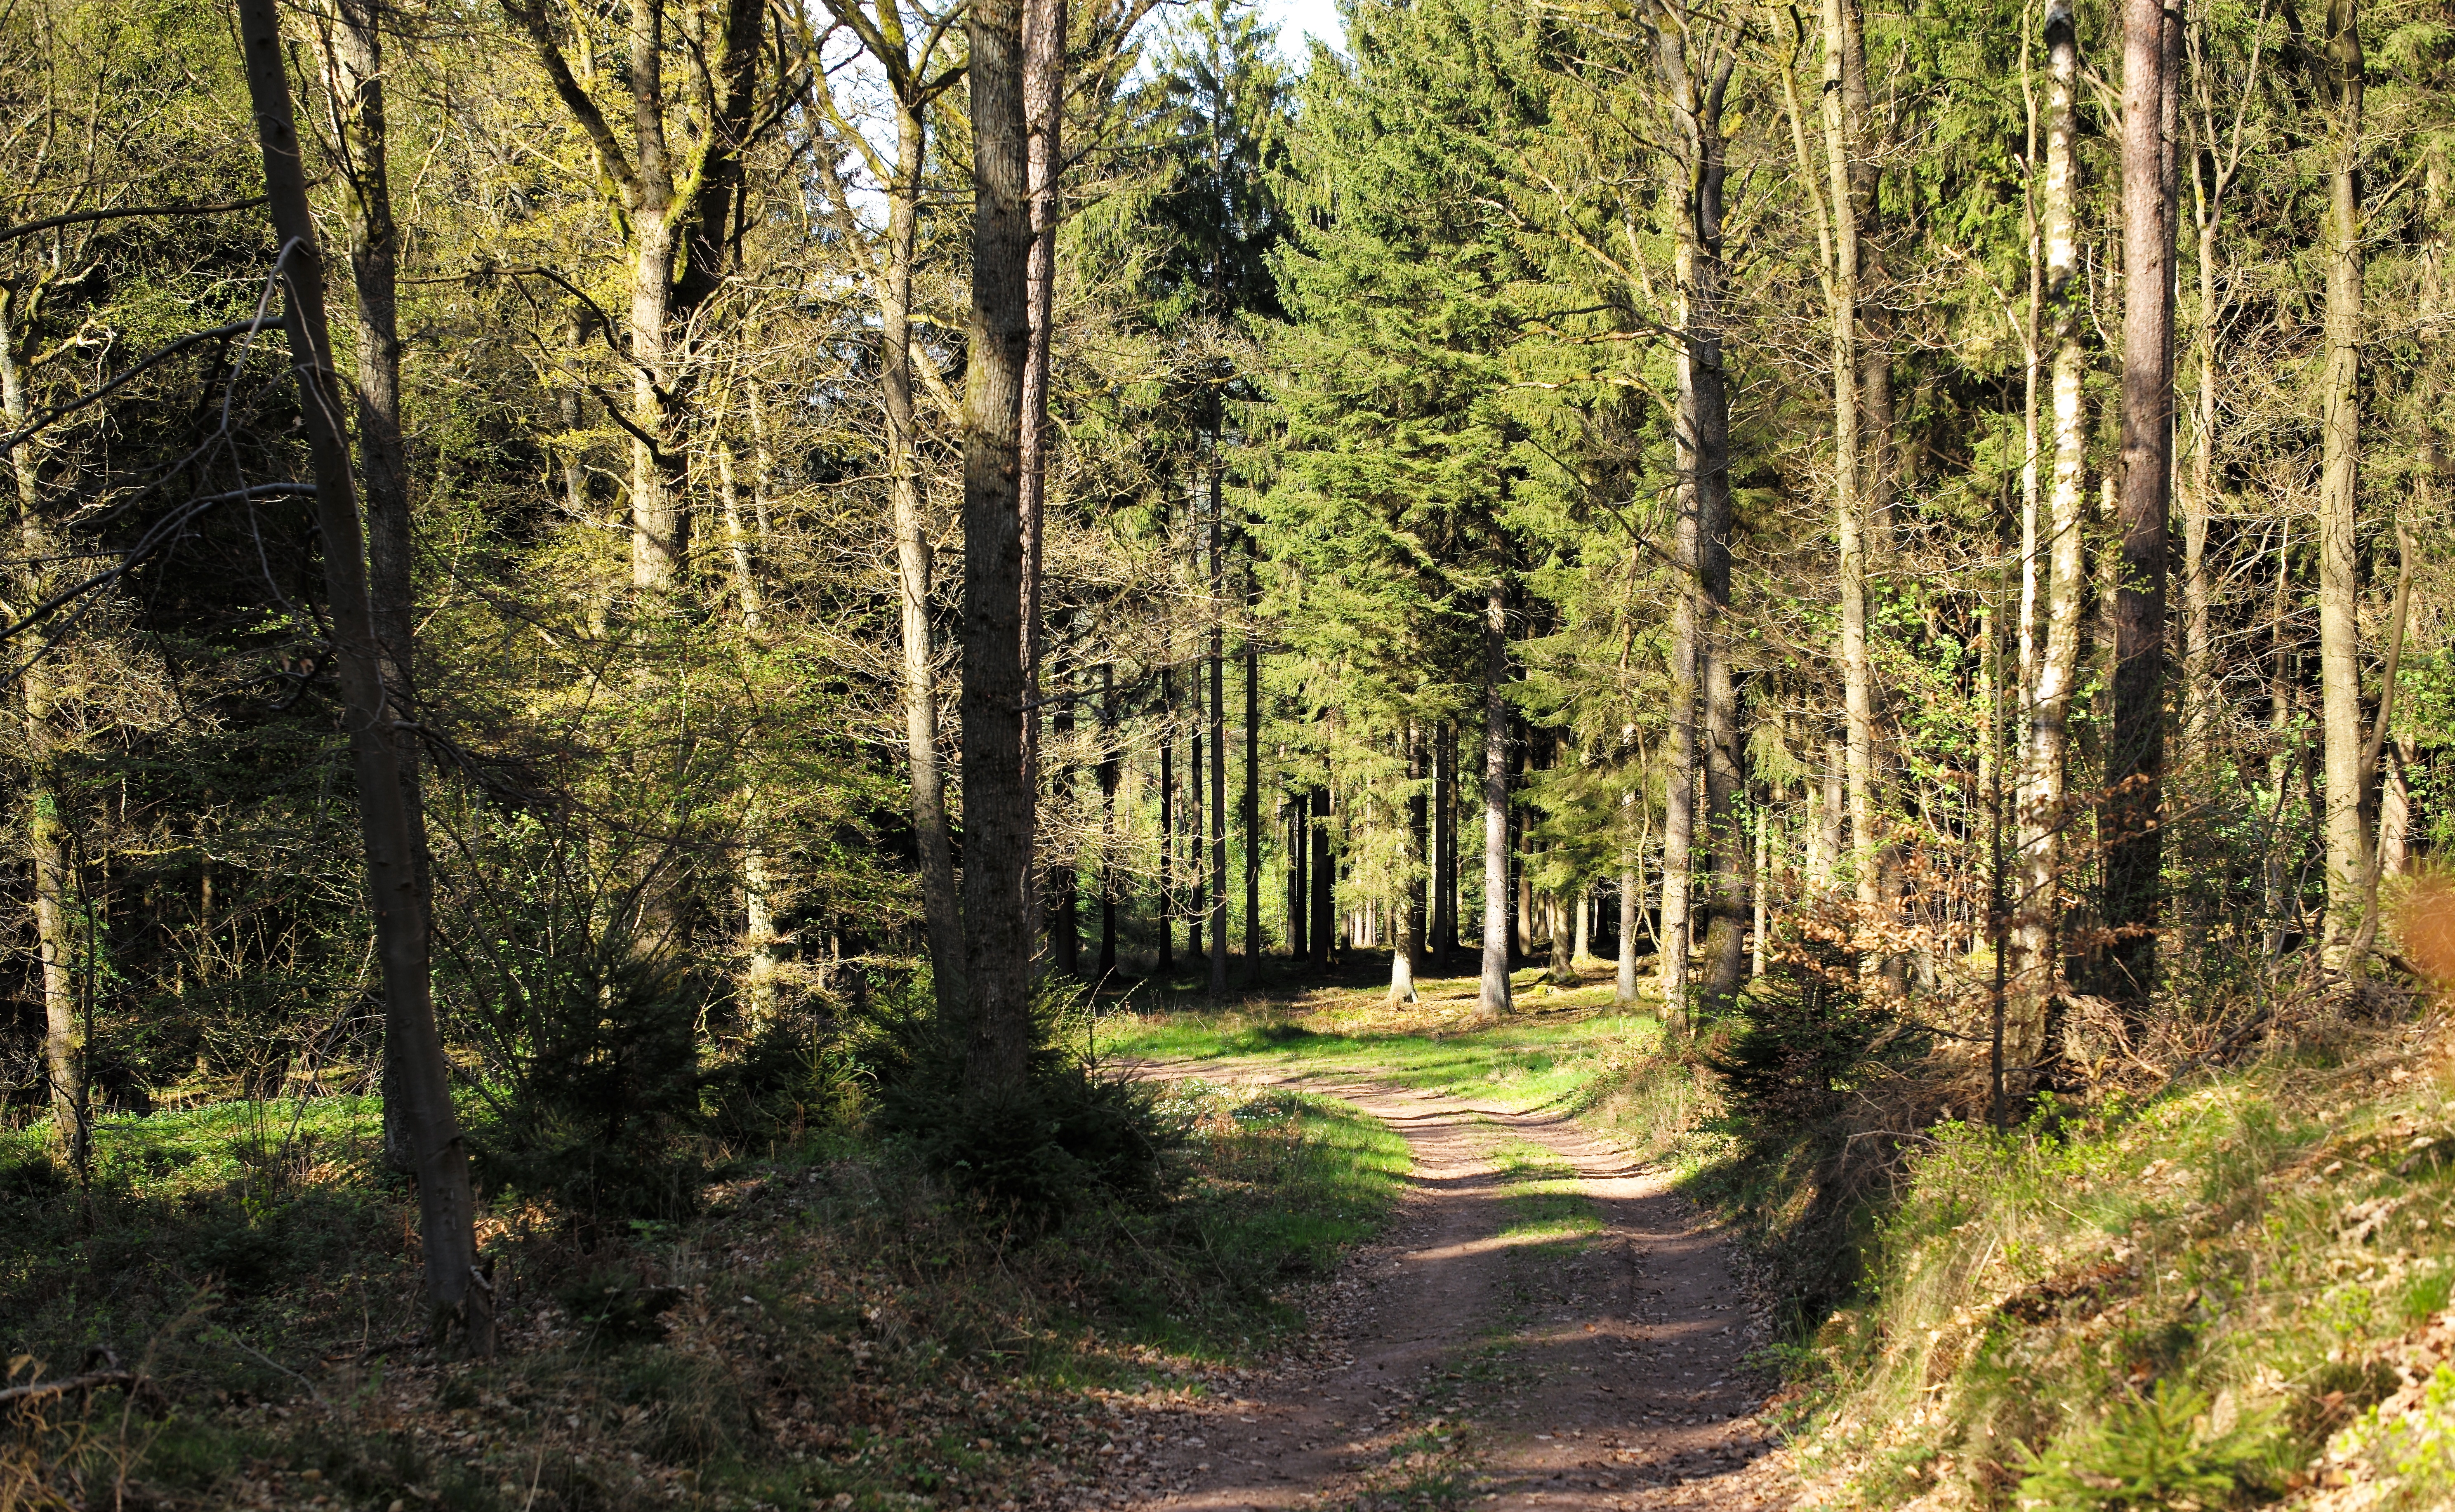
tree, nature, forest, path, wilderness, plant, hiking, trail, leaf, travel, europe, spring, autumn, belgium, woods, deciduous, wetland, grove, woodland, habitat, leica, ardennes, stoumont, ecosystem, biome, old growth forest, natural environment, woody plant, temperate broadleaf and mixed forest, temperate coniferous forest